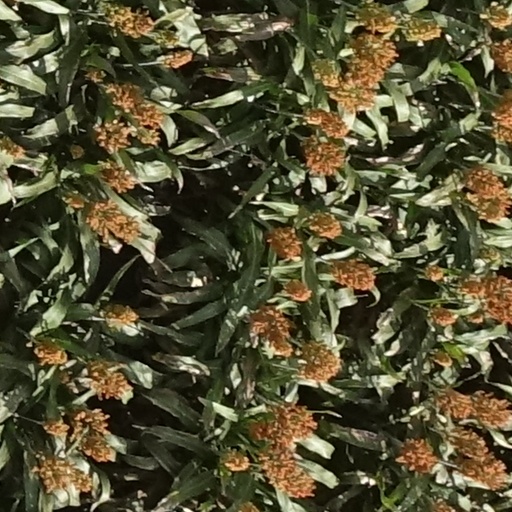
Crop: sorghum